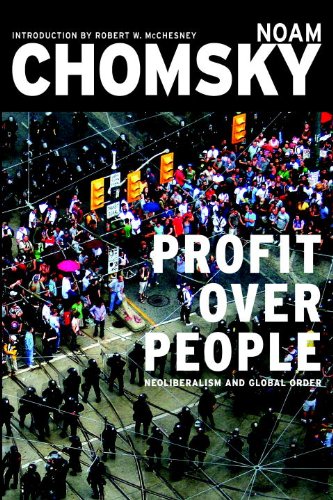
Profit Over People: Neoliberalism and Global Order
Category: Buy a Kindle
Review “ Profit Over People is Noam Chomsky at his best. His critique of our political and economic system is brilliant and devastating. This is a powerful rush of facts and ideas. Don't stand too close.” —Howard Zinn About the Author Noam Chomsky is known throughout the world for his political and philosophical writings as well as for his groundbreaking linguistics work. He has taught at Massachusetts Institute of Technology since 1955 and remains one of America’s most uncompromising voices of dissent.
Features: Why is the Atlantic slowly filling with crude petroleum, threatening a millions-of-years-old ecological balance? Why did traders at prominent banks take high-risk gambles with the money entrusted to them by hundreds of thousands of clients around the world, expanding and leveraging their investments to the point that failure led to a global financial crisis that left millions of people jobless and hundreds of cities economically devastated? Why would the world’s most powerful military spend ten years fighting an enemy that presents no direct threat to secure resources for corporations? The culprit in all cases is neoliberal ideology—the belief in the supremacy of "free" markets to drive and govern human affairs. And in the years since the initial publication of Noam Chomsky’s Profit Over People: Neoliberalism and Global Order, the bitter vines of neoliberalism have only twisted themselves further into the world economy, obliterating the public’s voice in public affairs and substituting the bottom line in place of people’s basic obligation to care for one another as ends in themselves. In Profit Over People, Chomsky reveals the roots of the present crisis, tracing the history of neoliberalism through an incisive analysis of free trade agreements of the 1990s, the World Trade Organization, and the International Monetary Fund—and describes the movements of resistance to the increasing interference by the private sector in global affairs. In the years since the initial publication of Profit Over People, the stakes have only risen. Now more than ever, Profit Over People is one of the key texts explaining how the crisis facing us operates—and how, through Chomsky’s analysis of resistance, we may find an escape from the closing net.